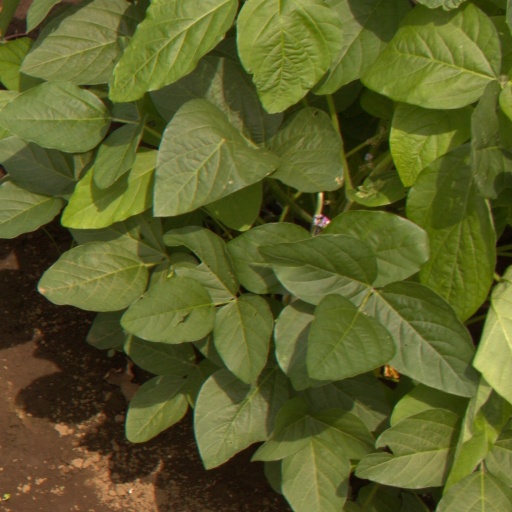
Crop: soybean